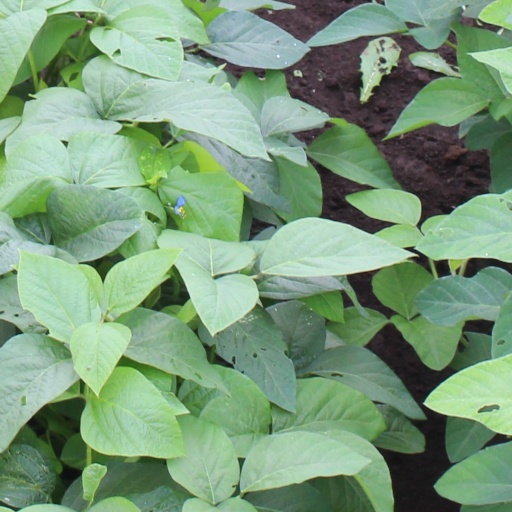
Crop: soybean